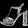
Label: Sandal